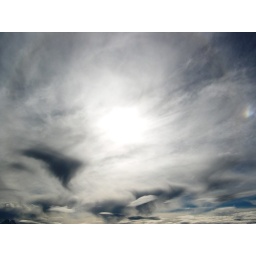
there was a colorful halo around the sun in the funky clouds between us and Mt. Baker